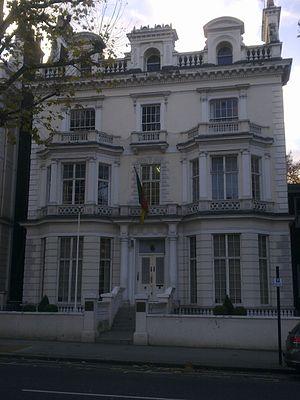
Voici les représentations diplomatiques du Cameroun à l'étranger: